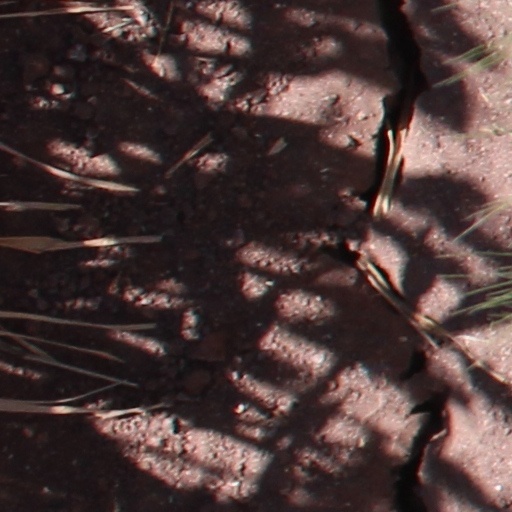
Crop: wheat